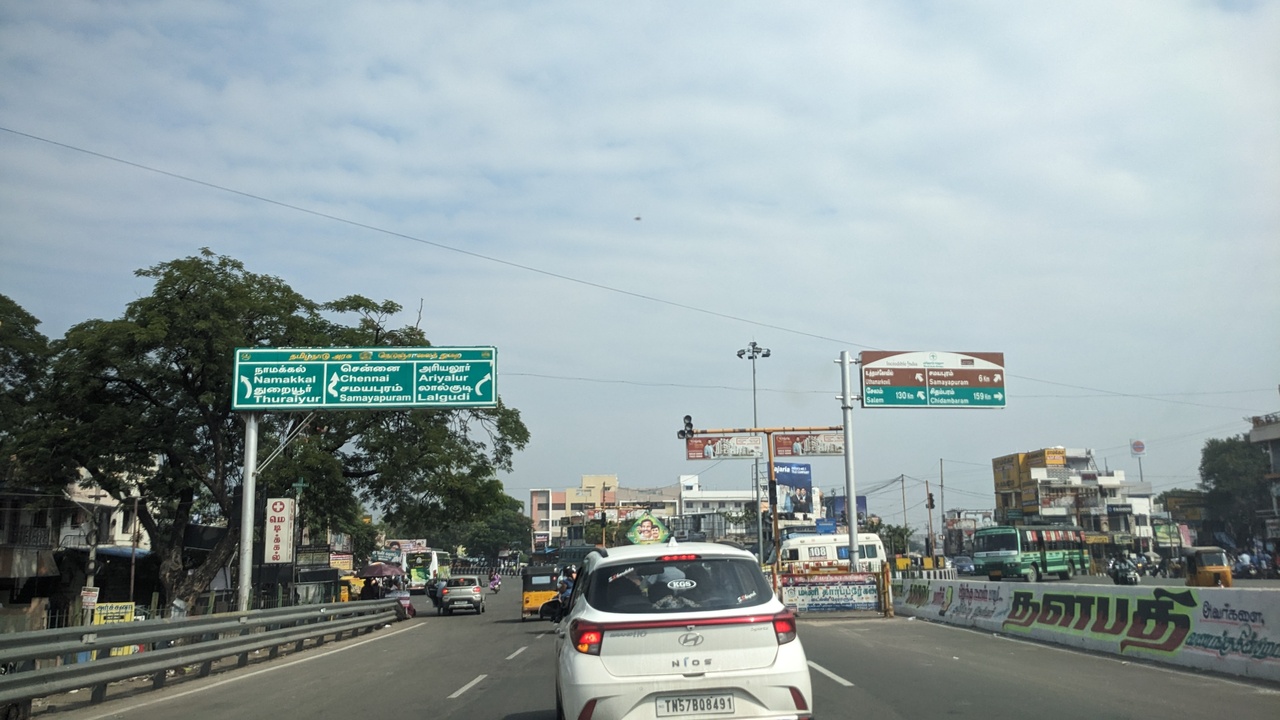
Photos taken from a trip to South eastern Tamilnadu